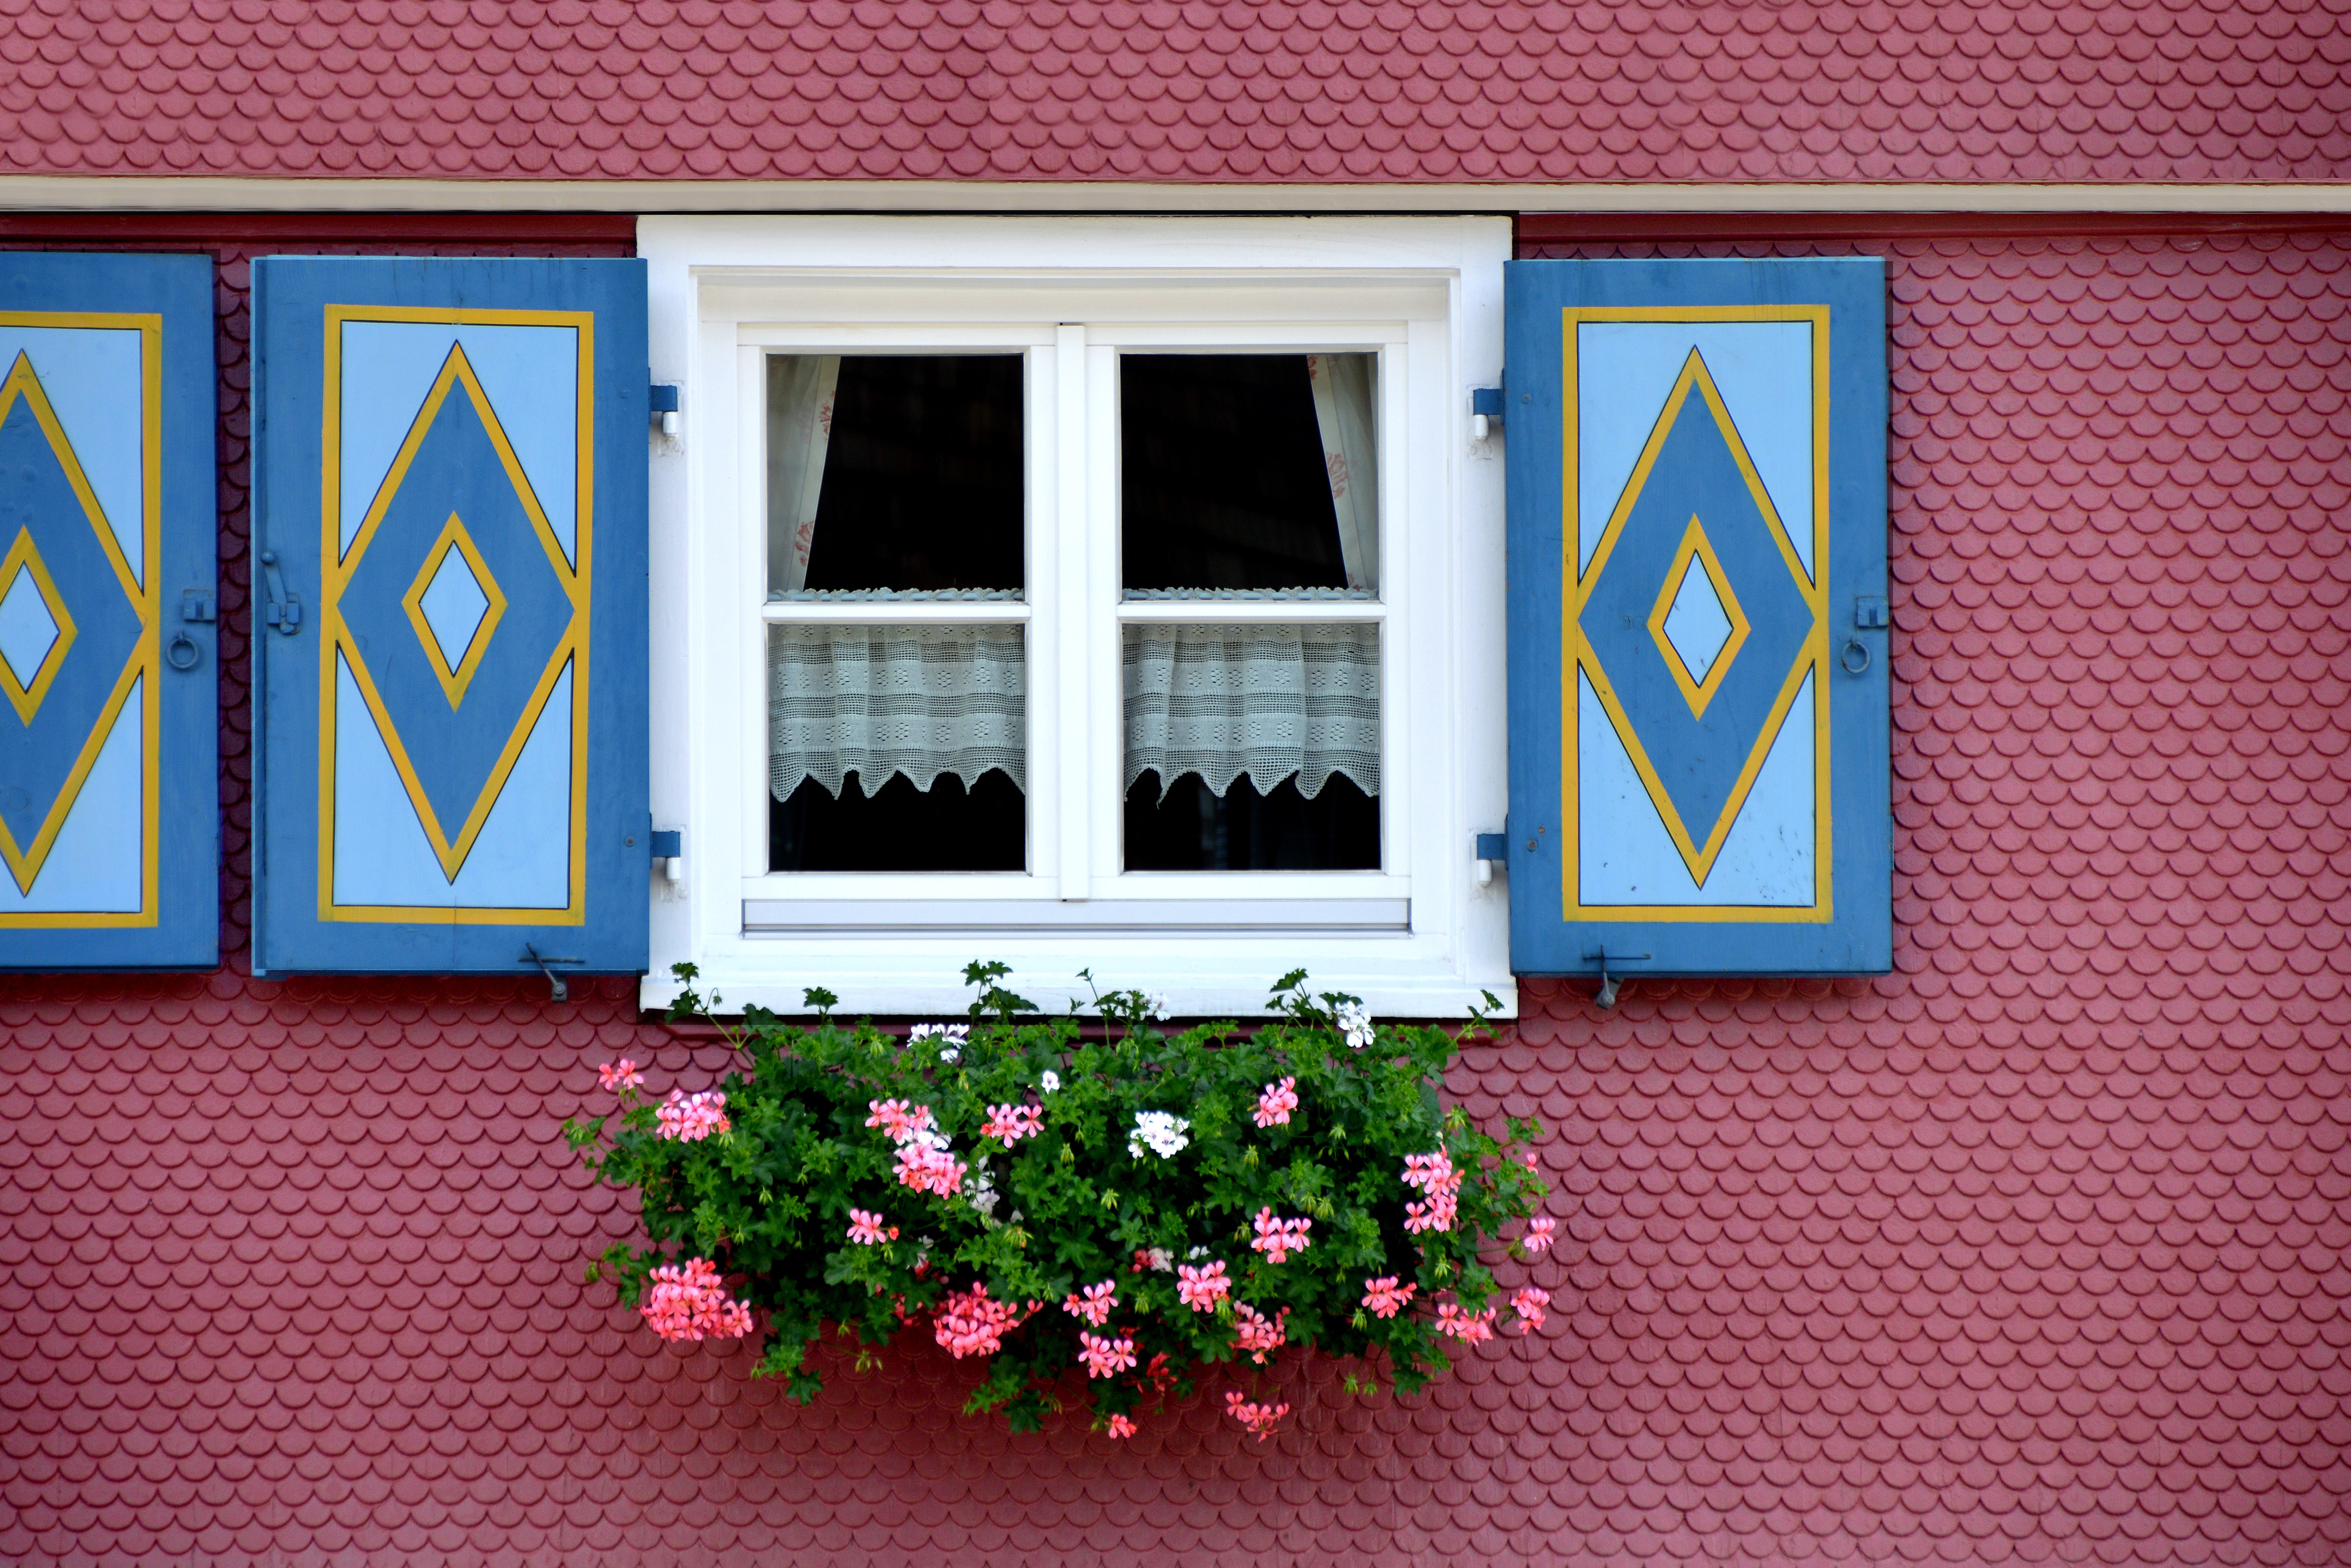
architecture, flower, window, building, home, wall, rustic, cottage, facade, colorful, door, apartment, shutter, interior design, product, design, farmhouse, head, picture frame, bavarian, allg u, window flower, wooden shutters, window covering, outdoor structure